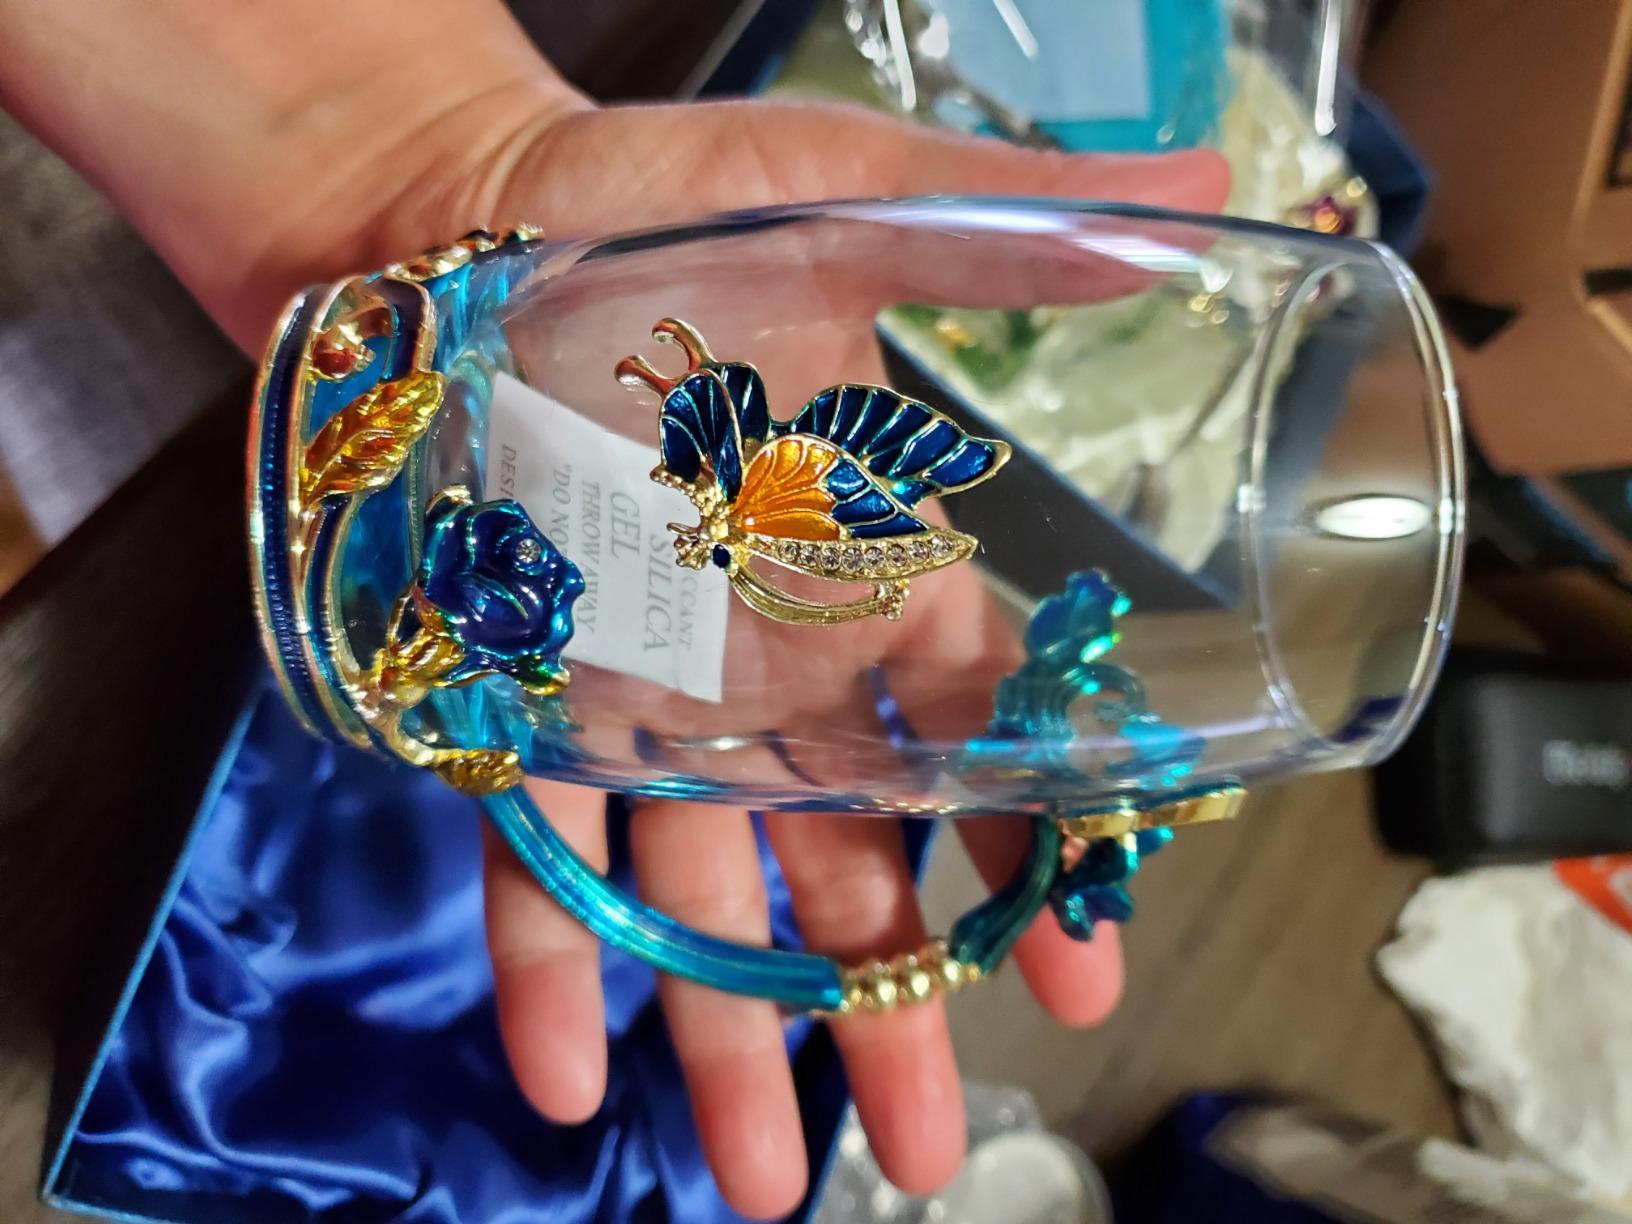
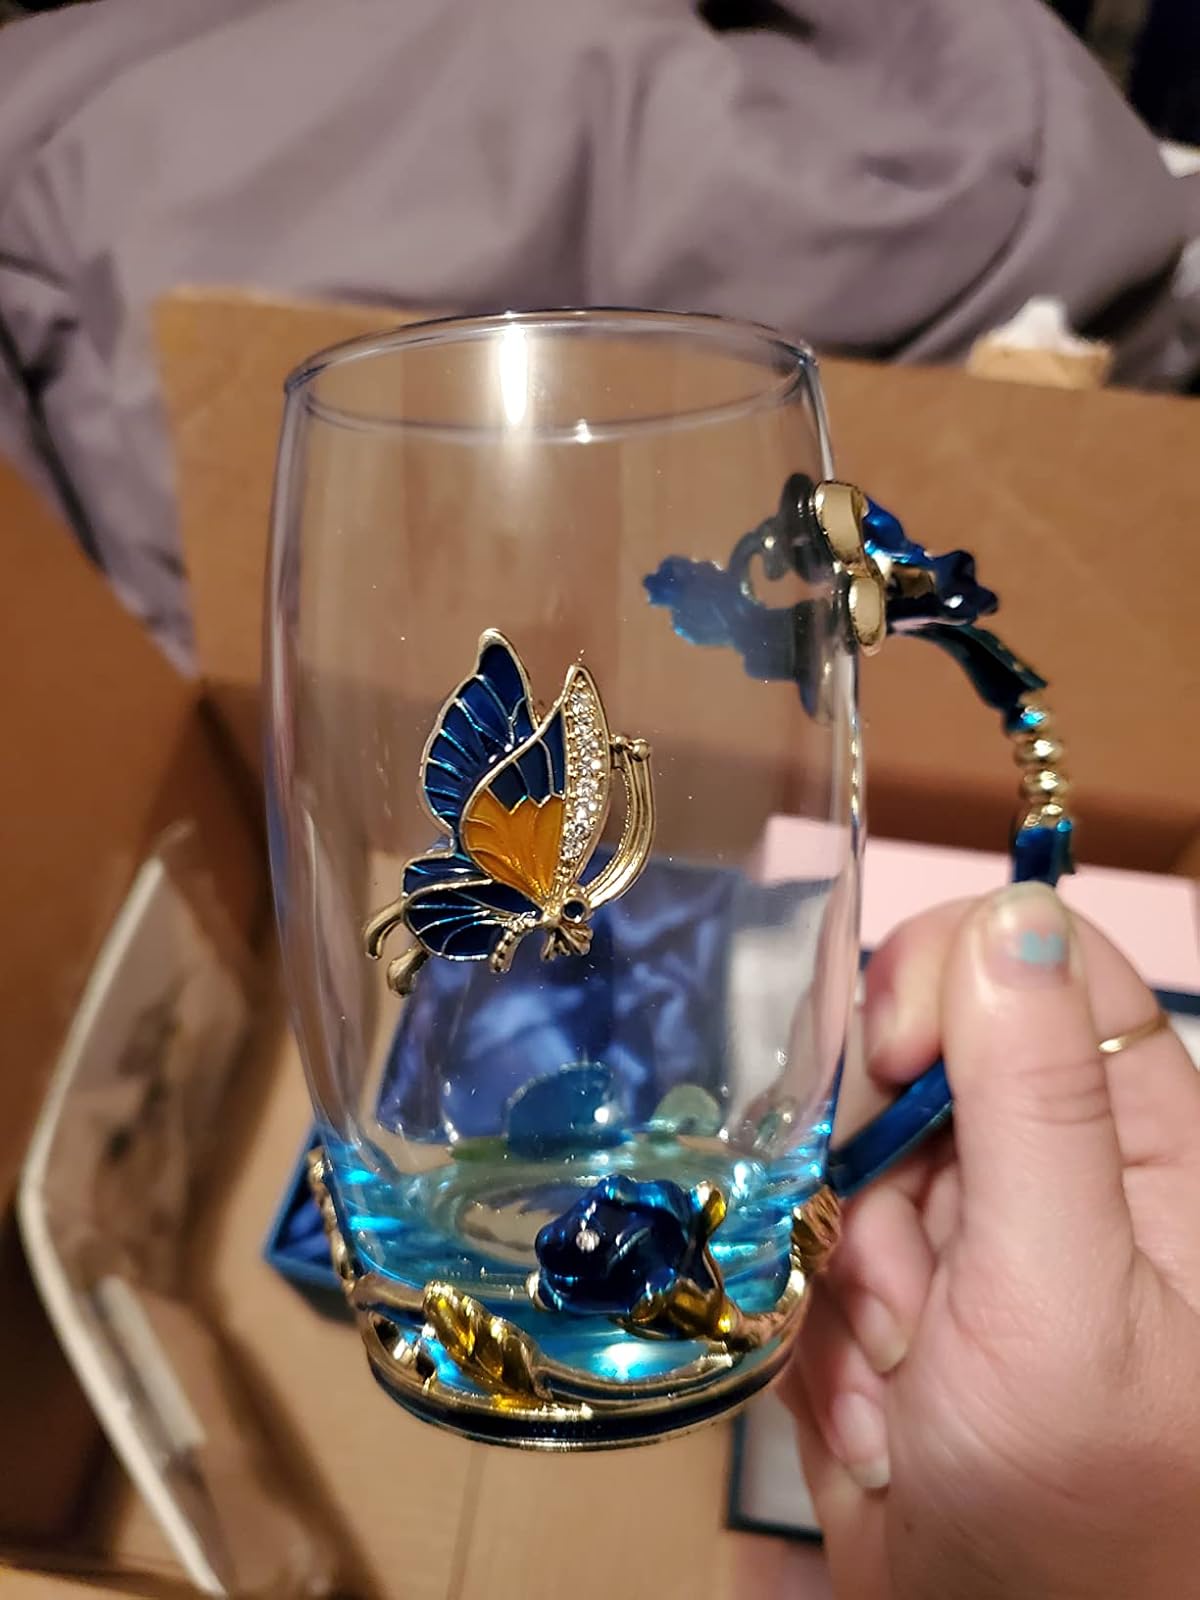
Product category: items_mug
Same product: yes